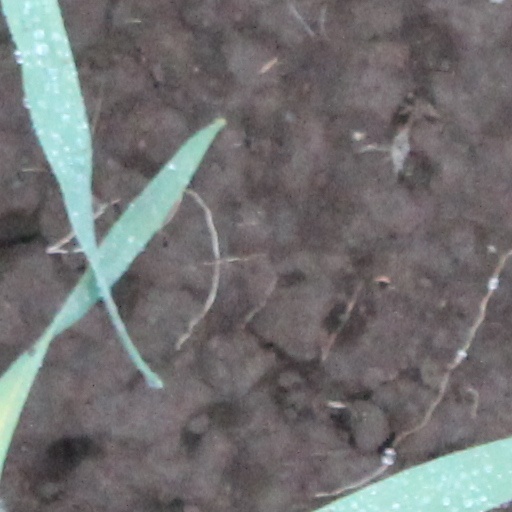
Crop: wheat